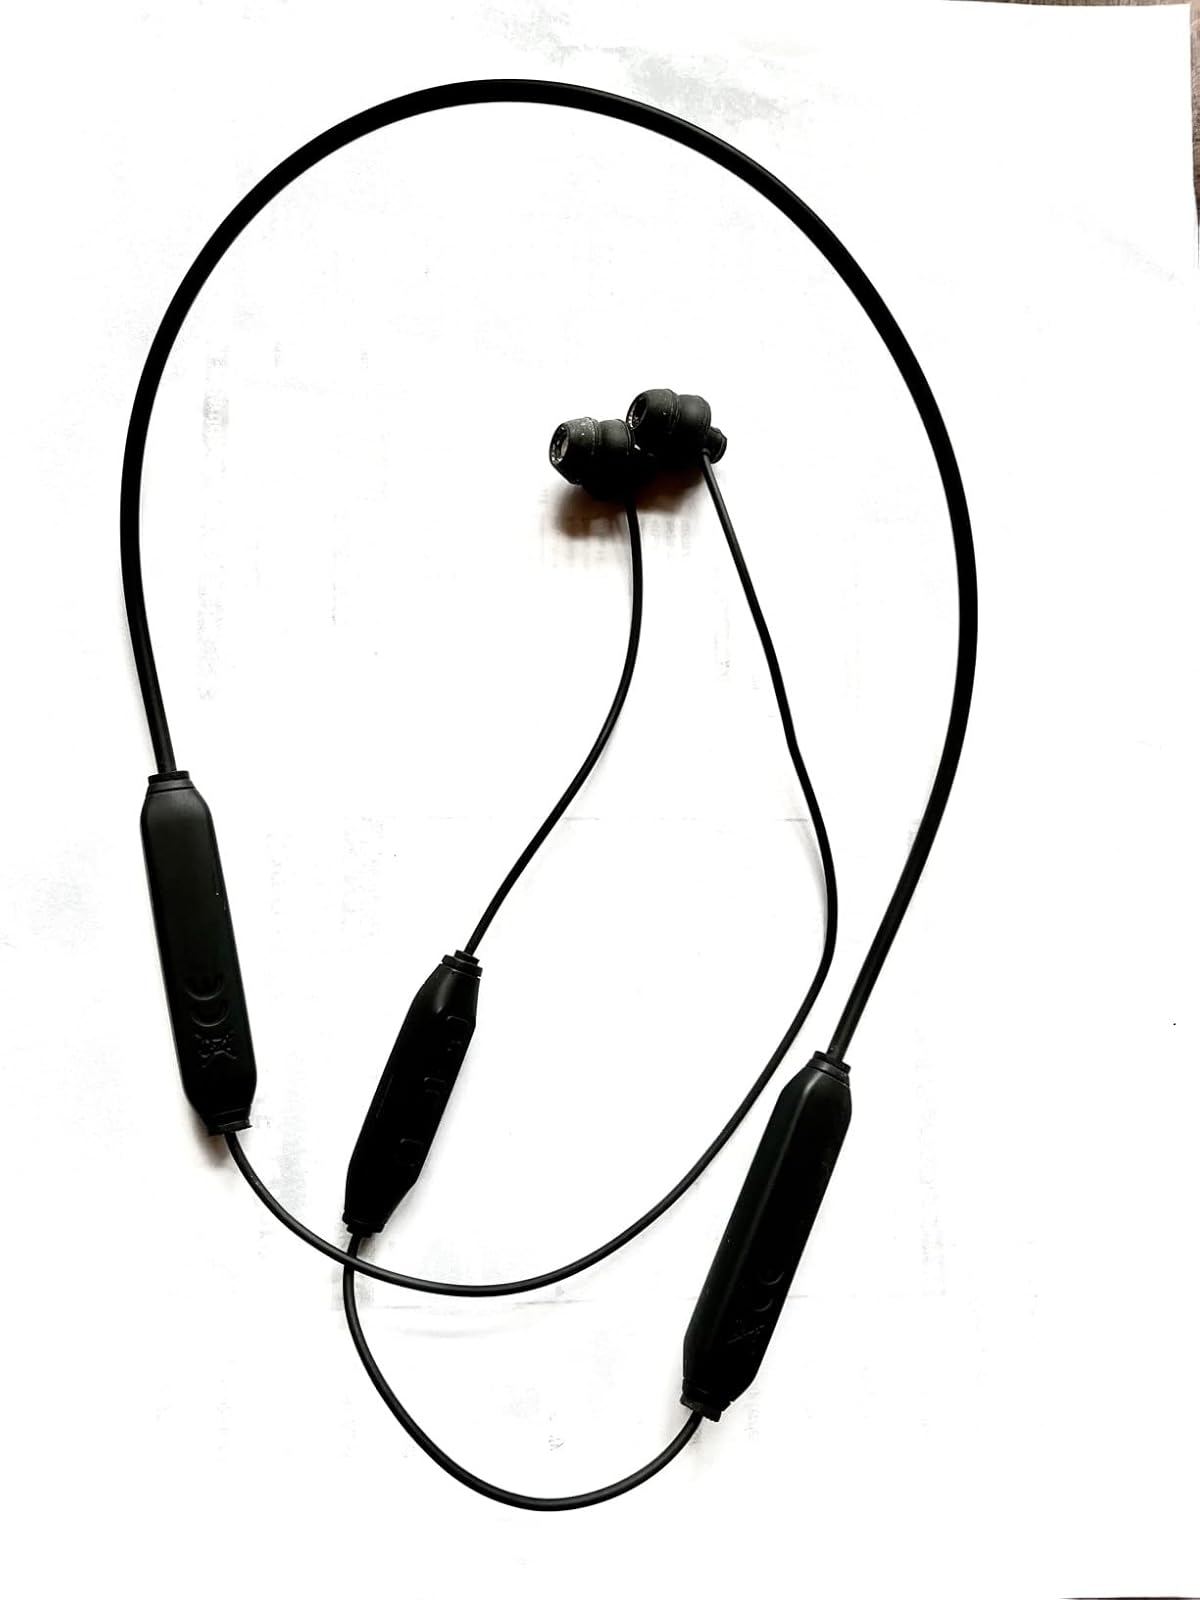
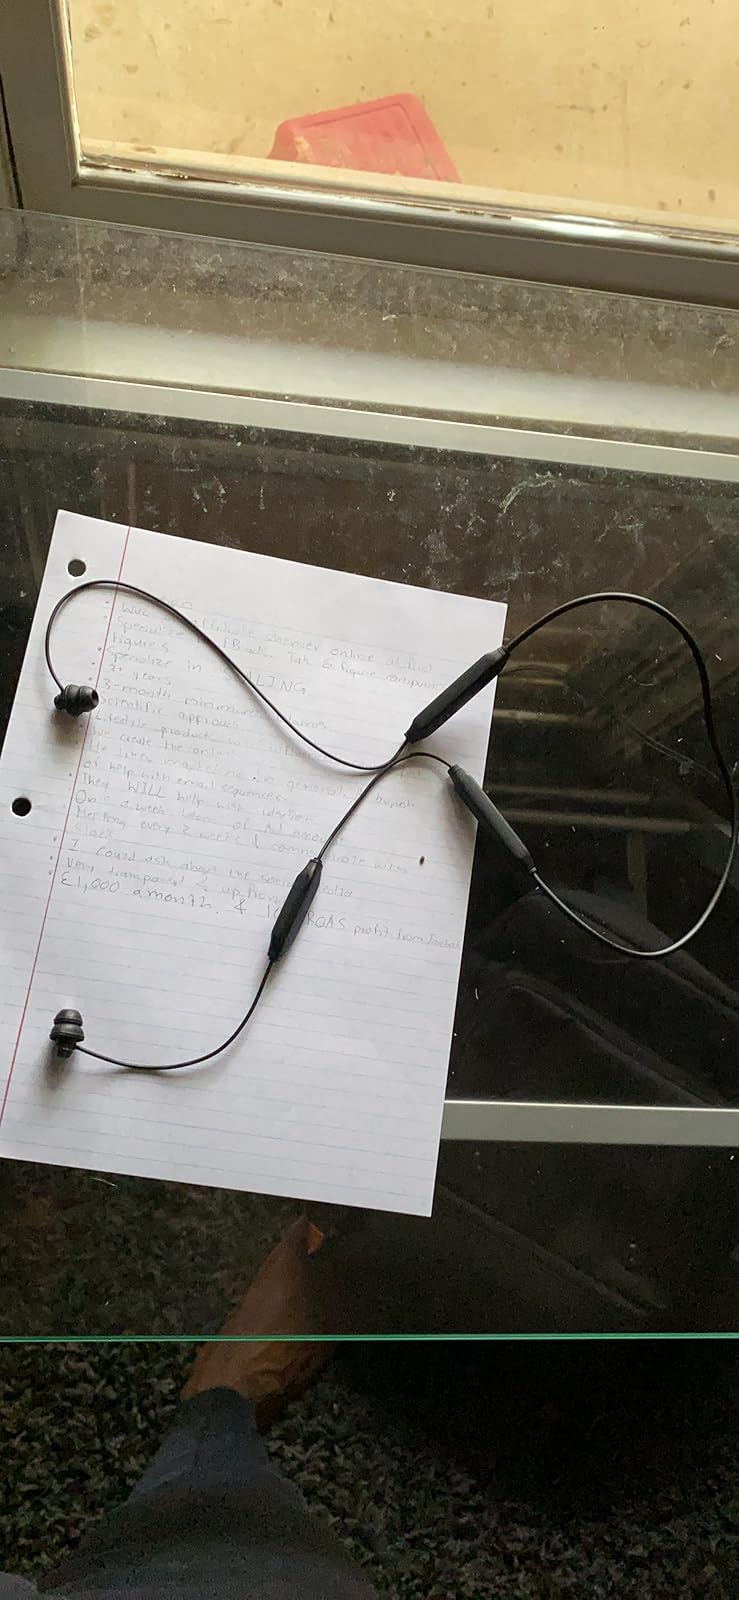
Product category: earbuds
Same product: yes